Anjala Zaveri

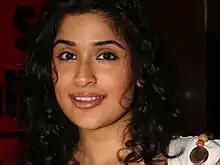
Zaveri in 2007

Anjala Zaveri was discovered by actor Vinod Khanna through a nationwide talent search in England. She made her film debut with "Himalay Putra" (1997), which also marked the debut of Akshaye Khanna, but the film failed to make an impact. She later appeared in "Betaabi" (1997). Her only commercially successful Hindi film was the romantic comedy "Pyaar Kiya To Darna Kya" (1998), where she starred alongside Salman Khan, Arbaaz Khan, and Kajol.